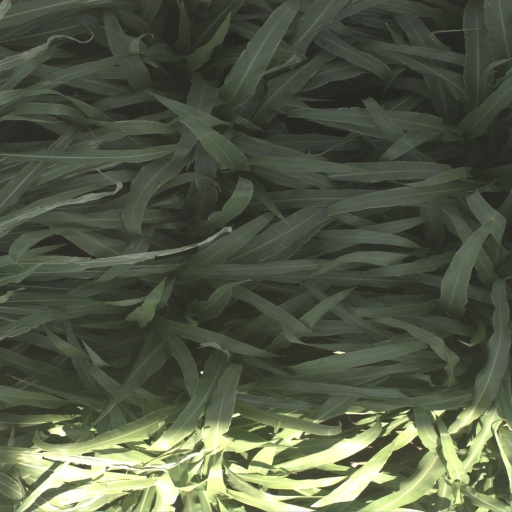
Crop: sorghum